James Hamilton of Finnart

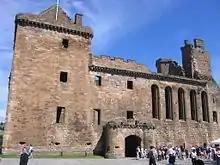
At Linlithgow Palace, Hamilton of Finnart reconstructed the entrance façade

In 1537, the treasurer allowed Finnart the composition fee for the Wardship of the heir of Patrick Butter of Gormo against £133-6s-8d he had spent at Linlithgow and Blackness Castle. This pattern of financing continued, and at Stirling Castle on 22 September 1539, Finnart was given a substantial gift of lands in recompense for his service in completing works at Stirling Palace and Linlithgow Palace, including; Strathaven Castle, Crawfordjohn, Gorgie in Renfrewshire, and other lands made into a barony of Avondale. Finnart's building work continued at Stirling Palace with an advance of £4000 Scots in October 1539, and £300 for works at Linlithgow and Blackness Castle in April 1540.